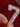
Number: 7